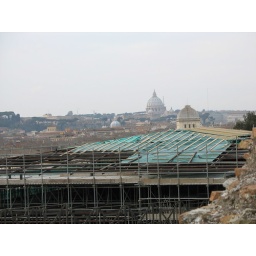
The dome roof building in the background is Saint Peter's Basilica